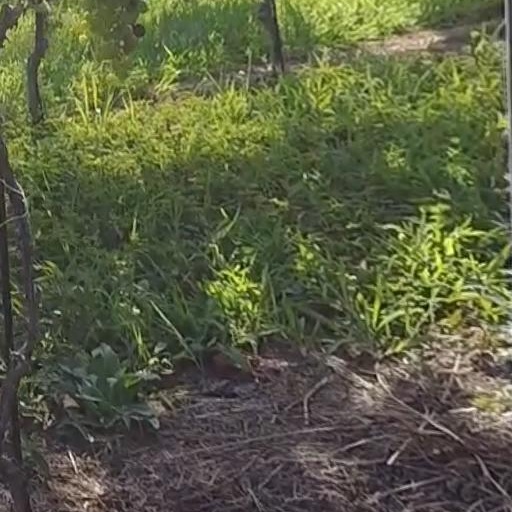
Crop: grape